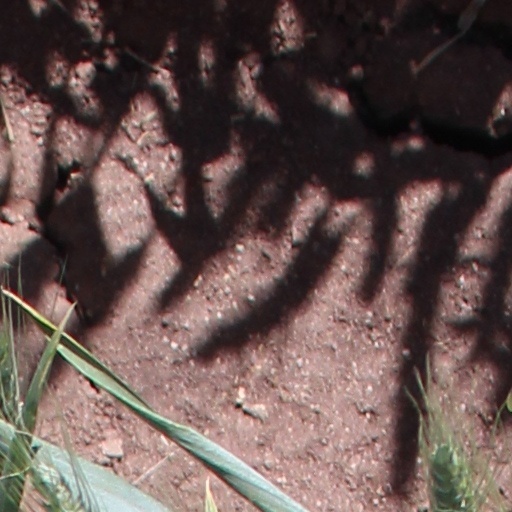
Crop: wheat